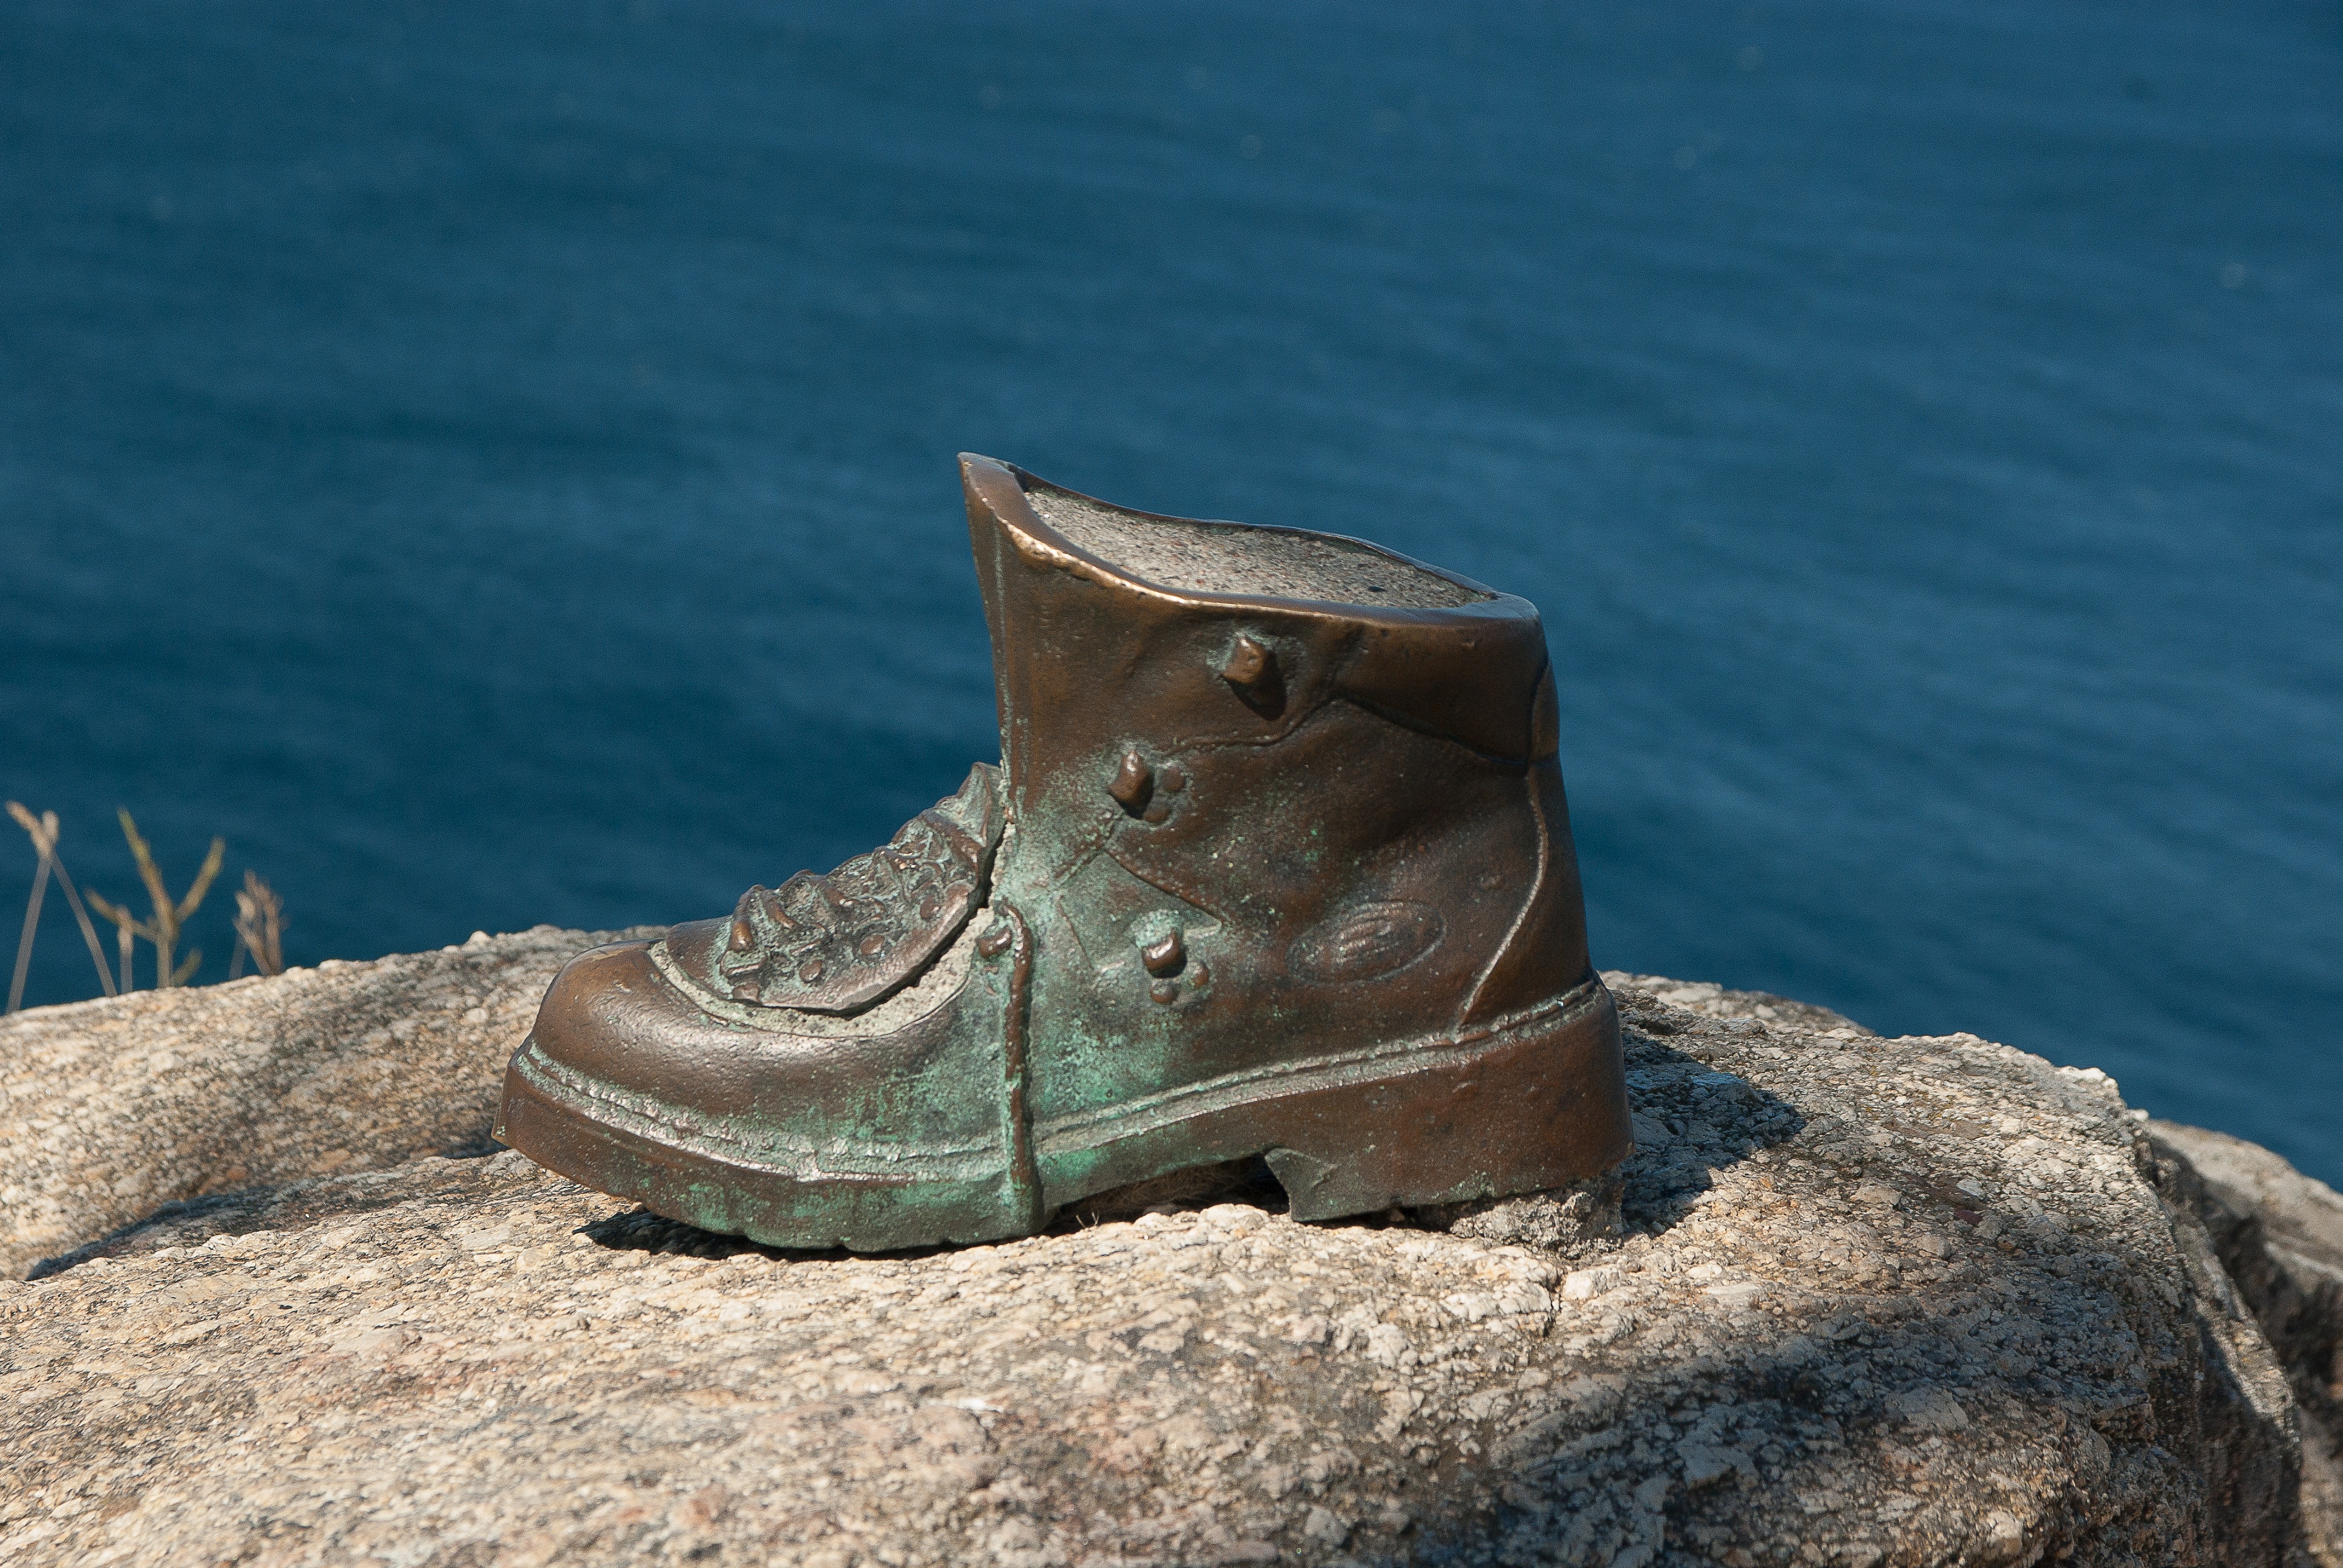
sea, sand, shoe, statue, fish, terrain, sculpture, walker, cape finisterre, santiago de compostela